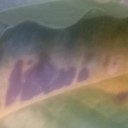
Label: Leaf_rust